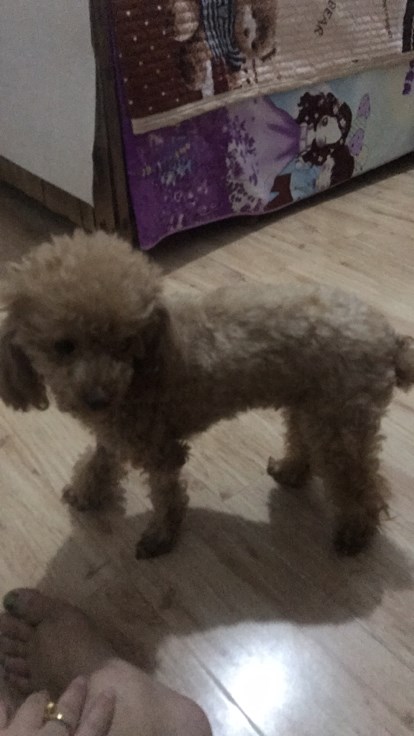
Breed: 7449-n000128-teddy